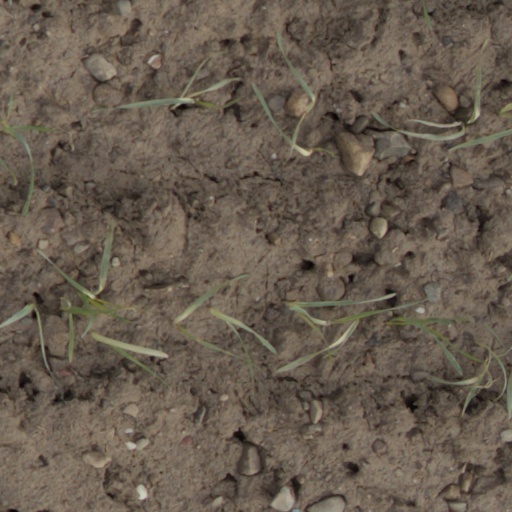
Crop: wheat